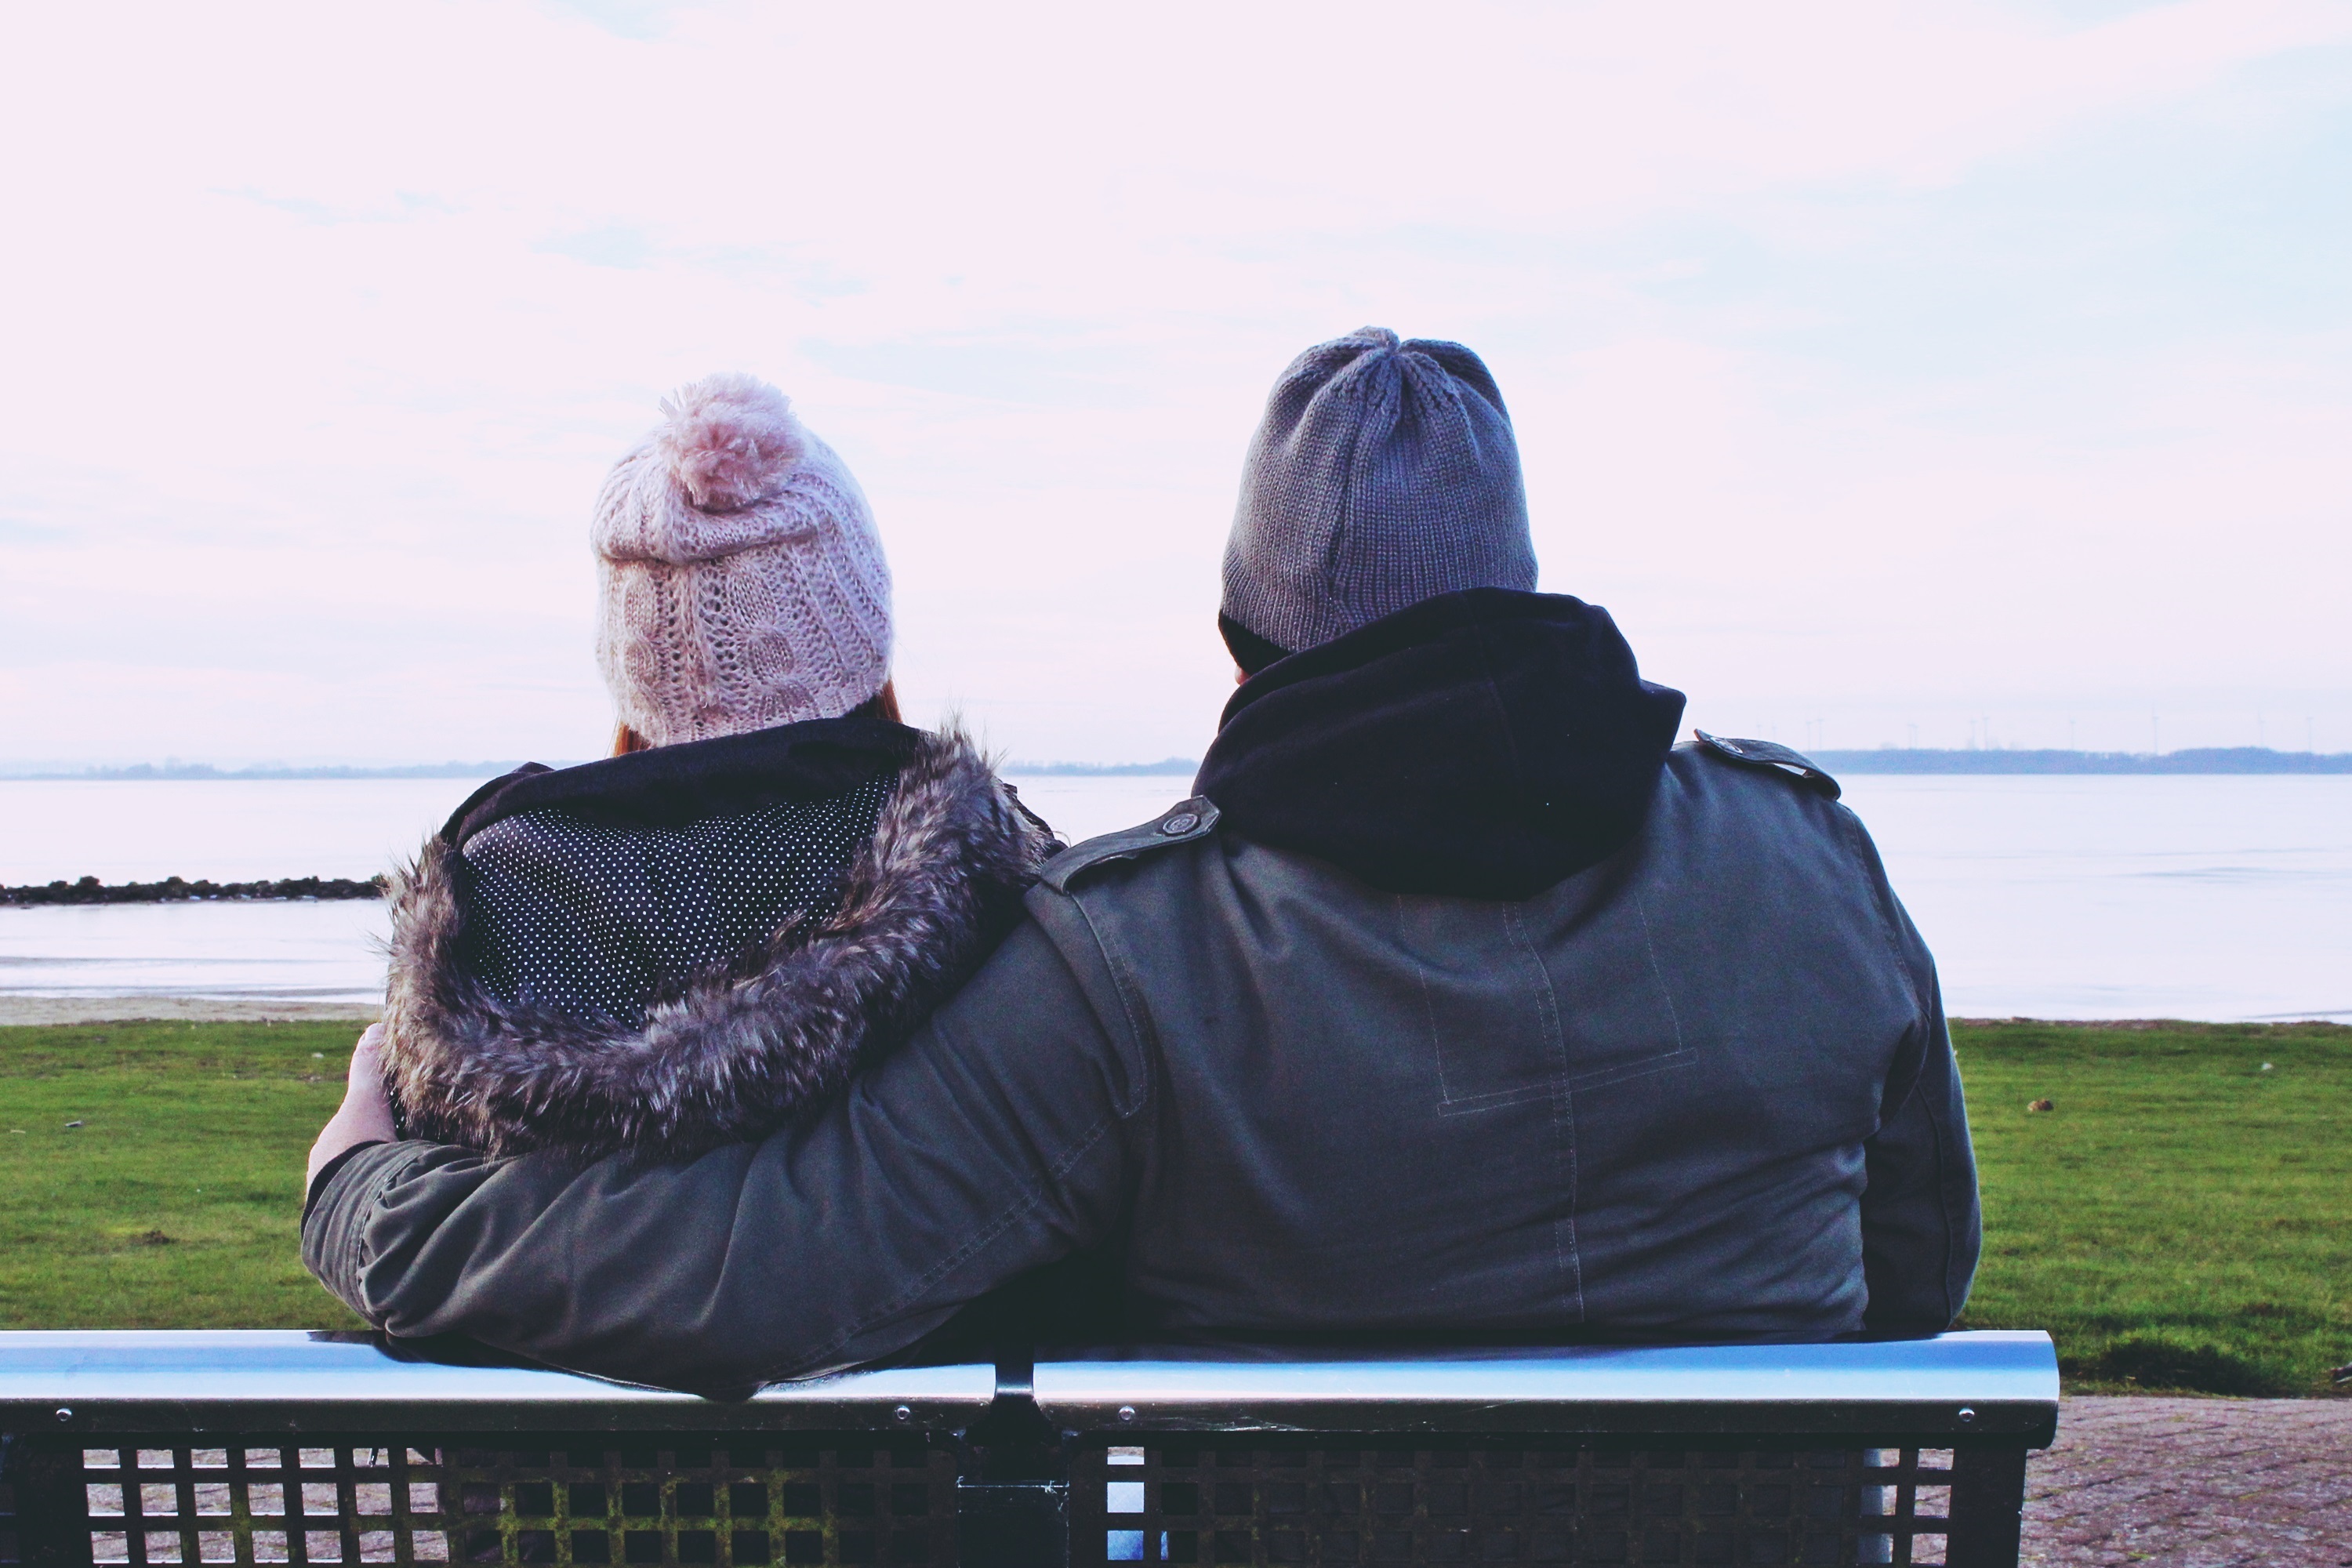
man, landscape, water, nature, cold, winter, girl, woman, bench, seat, lake, view, relax, father, human, rest, friendship, together, sit, bank, cap, look, outlook, wait, break, pair, mood, connectedness, togetherness, for two, daughter, harmony, personal, interaction, click